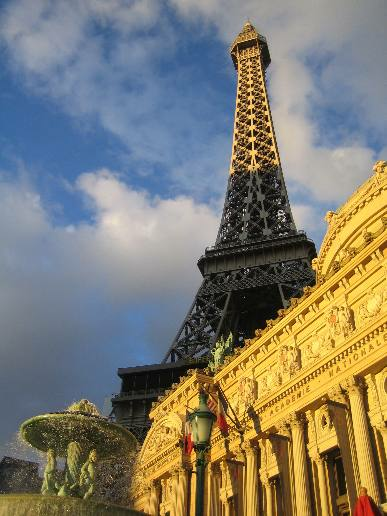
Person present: No